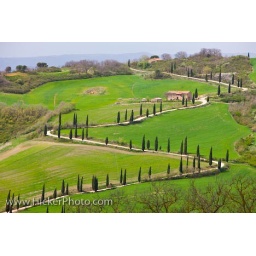
Zigzagging road lined by Cypress trees in the Tuscan landscape, Province of Siena, Region of Tuscany, Italy, Europe.